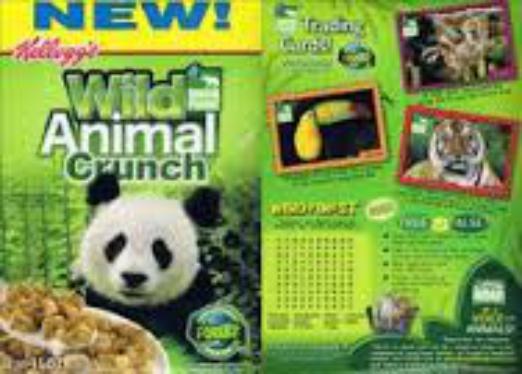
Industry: Leisure